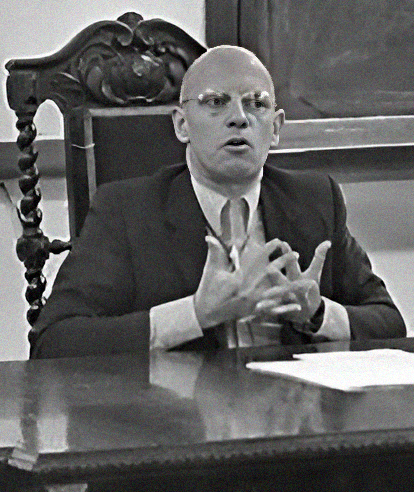
มีแชล ฟูโก

ไฟล์:Michel_Foucault_1974_Brasil.jpg|right|thumb|Michel Foucault (1974)
|region = ปรัชญาตะวันตก
|era = ปรัชญาคริสต์ศตวรรษที่ 20
|color = #B0C4DE
|name = มีแชล ฟูโก
|birth = 15 ตุลาคม ค.ศ. 1926 ปัวตีเย, ประเทศฝรั่งเศส|ฝรั่งเศส
|death = ปารีส, ประเทศฝรั่งเศส|ฝรั่งเศส
|school_tradition = ปรัชญาภาคพื้นทวีป, โครงสร้างนิยม, หลังโครงสร้างนิยม
|main_interests = ประวัติศาสตร์ความคิด (history of ideas), ญาณวิทยา, จริยศาสตร์, ปรัชญาการเมือง
|notable_ideas = "โบราณคดี (ปรัชญา)|โบราณคดี", "วงศาวิทยา (ปรัชญา)|วงศาวิทยา", ""episteme"", "ชีวอำนาจ", "governmentality", "disciplinary institution", panopticism
|influences = ฟรีดริช วิลเฮล์ม นีทเชอ, หลุยส์ อัลธูแซร์, อิมมานูเอล คานท์, Georges Canguilhem, มาร์ติน ไฮเด็กเกอร์, Georges Bataille, Maurice Blanchot, เซอเรน เคียร์เคอกอร์, Gaston Bachelard, Jean Hyppolite, Georges Dumézil, จอร์จ วิลเฮล์ม ฟรีดริช เฮเกิล, คอร์เค ลุยส์ บอร์เคส, Antonin Artaud
|influenced = Giorgio Agamben, เอ็ดเวิร์ด ซาอิด, ปิแยร์ บูร์ดิเยอ, เอียน แฮกกิ้ง, Judith Butler, Friedrich Kittler, อาร์โนลด์ เดวิดสัน, Gilles Deleuze, Hubert Dreyfus, พอล ราบิโนว์, Jacques Rancière, Hans Sluga, Chuck Palahniuk, Nikolas Rose, ธเนศ วงศ์ยานนาวา
มีแชล ฟูโก (, ; 15 ตุลาคม ค.ศ. 1926 – 25 มิถุนายน ค.ศ. 1984) เป็นนักปรัชญา นักประวัติศาสตร์ความคิด นักทฤษฎีสังคม นักนิรุกติศาสตร์ และนักวิจารณ์วรรณกรรมชาวฝรั่งเศส เคยดำรงตำแหน่ง "ศาสตราจารย์ทางประวัติศาสตร์ของระบบความคิด" (Professor of the History of Systems of Thought)Foreword in Michel Foucault,The Birth of Biopolitics, Palgrave Macmillan, 2008, Page XIII ที่วิทยาลัยฝรั่งเศส (Collège de France) และเคยสอนที่มหาวิทยาลัยแคลิฟอร์เนีย เบิร์กลีย์ สหรัฐอเมริกา
ในฐานะนักทฤษฎีสังคม ฟูโกให้ความสำคัญกับการวิเคราะห์ความสัมพันธ์ระหว่างอำนาจกับความรู้ รวมถึงวิธีการที่สถาบันทางสังคมต่างๆ ใช้อำนาจและความรู้เป็นเครื่องมือในการควบคุมผู้คนในสังคม ฟูโกมักถูกมองว่าเป็นตัวแทนของญาณวิทยาแบบหลังโครงสร้างนิยมและเป็นตัวแทนของนักคิดยุคหลังสมัยใหม่ แต่ตัวเขาเองปฏิเสธเรื่องนี้มาโดยตลอด ฟูโกเลือกจะอธิบายว่าความคิดของเขาเป็นประวัติศาสตร์เชิงวิพากษ์ต่อความเป็นสมัยใหม่มากกว่า ความคิดของฟูโกมีอิทธิพลอย่างยิ่งทั้งในทางวิชาการและในทางการเคลื่อนไหวทางสังคม เช่น ในขบวนการหลังอนาธิปไตย
== ผลงานที่ได้รับการแปลเป็นภาษาไทย ==
# "ว่าด้วยการปกครอง," แปลโดย ธเนศ วงศ์ยานนาวา "จุลสารไทยคดีศึกษา" 4,2 (ธันวาคม 2529): 96-103.
# "ร่างกายใต้บงการ" แปลโดย ทองกร โภคธรรม (กรุงเทพฯ: คบไฟ, 2554)
== งานเขียนที่เกี่ยวข้องในภาษาไทย ==
# กัตติง, แกรี, "ฟูโกต์ ฉบับพกพา", แปลโดย สายพิณ ศุพุทธมงคล (กรุงเทพฯ: โอเพ่นเวิลด์, 2558).
#ธงชัย วินิจจะกูล, "วิธีการศึกษาประวัติศาสตร์แบบวงศาวิทยา (Geneanology)". มปท: มปพ, 2534. (รายงานโครงการวิจัยเสริมหลักสูตร). ปรับปรุงแก้ไขและตีพิมพ์ในชื่อ "วิธีการศึกษาแบบสาแหรกของฟูโกต์," ใน อนุสรณ์ อุณโณ, จันทนี เจริญศรี และสลิสา ยุกตะนันทน์ (บก.), "อ่านวิพากษ์ มิเชล ฟูโกต์", น. 126-78. กรุงเทพฯ: สยามปริทัศน์, 2558. และอีกครั้งในชื่อ "การศึกษาประวัติศาสตร์แบบสาแหรก: วิธีการศึกษาประวัติศาสตร์ของฟูโกต์," ใน ธงชัย วินิจจะกูล, "ออกนอกขนบประวัติศาสตร์ไทย: ว่าด้วยประวัติศาสตร์นอกขนบและวิธีวิทยาทางเลือก", น. 157-90 (กรุงเทพฯ: ฟ้าเดียวกัน, 2562).
#ธเนศ วงศ์ยานนาวา, "อ่านงานฟูโก้," "วารสารธรรมศาสตร์" 14,3 (กันยายน 2528): 36-57.
# ธเนศ วงศ์ยานนาวา, "มิเชล ฟูโกต์: ปัญญาชน ความจริงและอำนาจ," "วารสารเศรษฐศาสตร์การเมือง" 5,1-2 (ตุลาคม 2528-มีนาคม 2529): 142-154.
# ธเนศ วงศ์ยานนาวา, "บทส่งท้าย ตรรกะของการกดบังคับ ฟูโก้และเฟมินิส," "รัฐศาสตร์สาร" 12,13 (เมษายน 2529-2530): 166-178.
# ธเนศ วงศ์ยานนาวา, "มิเชล ฟูโก้และอนุรักษนิยมใหม่," "วารสารเศรษฐศาสตร์การเมือง" 6,3-4 (ตุลาคม 2531): 16-37.
# สุมาลี บำรุงสุข, "มิเชล ฟูโกและประวัติศาสตร์," "จุลสารไทยคดีศึกษา" 10,2 (พฤศจิกายน 2536-มกราคม 2537): 7-10.
# สายพิณ ศุพุทธมงคล, "คุกกับคน : อำนาจและการต่อต้านขัดขืน" (กรุงเทพฯ: สำนักพิมพ์มหาวิทยาลัยธรรมศาสตร์, 2543).
# ธเนศ วงศ์ยานนาวา, "Michel Foucault กับรัฐเสรีนิยมใหม่: วินัย/วิชา และสภาวะปกติ/สภาวะที่ผิดปกติ," "ดำรงวิชาการ" 3, 5 (มกราคม-มิถุนายน 2547): 271-290.
# ธเนศ วงศ์ยานนาวา, "การสร้าง "ซับเจค": บทวิพากษ์ Foucault และการวิเคราะห์ "ซับเจค" จากภาพ Las Meninas" (กรุงเทพฯ: คณะรัฐศาสตร์ มหาวิทยาลัยธรรมศาสตร์, 2548).
# ตามไท ดิลกวิทยรัตน์, "ทฤษฎีการเขียนประวัติศาสตร์ของเฮย์เดน ไวท์," "วารสารประวัติศาสตร์ ธรรมศาสตร์" 6,1 (มกราคม-มิถุนายน 2562): 129-166.
# อานันท์ กาญจนพันธุ์, "คิดอย่างมิเชล ฟูโกต์ คิดอย่างวิพากษ์: จากวาทกรรมของอัตบุคคล ถึงจุดเปลี่ยนของอัตตา" (เชียงใหม่: สำนักพิมพ์มหาวิทยาลัยเชียงใหม่, 2552).
# ธีรยุทธ บุญมี, "มิเชล ฟูโกต์ = Michel Foucault" (กรุงเทพฯ : วิภาษา, 2551).
# ดุษฎี วรธรรมดุษฎี, "บทนำสู่ความปรกติ/ไม่ปรกติ หรือ ABNORMALIZATION," "รัฐศาสตร์สาร" 30,2 (พฤษภาคม-สิงหาคม 2552): 216-236.
# ดุษฎี วรธรรมดุษฎี, "Governmentality: บทแนะนำเบื้องต้น," "วารสารธรรมศาสตร์" 29,1 (มกราคม-มิถุนายน 2553): 106-117.
# อนุสรณ์ อุณโณ และคณะ (บรรณาธิการ), "อ่านวิพากษ์ มิเชล ฟูโกต์" (กรุงเทพฯ: สำนักพิมพ์ศยาม ร่วมกับคณะสังคมวิทยาและมานุษยวิทยา มหาวิทยาลัยธรรมศาสตร์, 2558).
== ผลงานที่ได้รับการแปลเป็นภาษาอังกฤษ ==
# "Archaeology of knowledge" translated by Alan Sheridan (London: Routledge, 1972)
# "The birth of the clinic : an archaeology of medical perception" translated by Alan Sheridan (London: Routledge, 1973).
# "The order of things; an archaeology of the human sciences" (New York: Vintage Books 1973).
# "Discipline and punish : the birth of the prison" translated by Alan Sheridan (New York: Pantheon Books, 1977).
# "The history of sexuality" translated by Robert Hurley (New York: Vintage Books, 1978-1986).
# "Power/knowledge : selected interviews and other writings, 1972-1977" translated by Colin Gordon (London: Harvester Press, 1980).
# "The archaeology of knowledge ; and, The discourse on language" translated by Alan Sheridan (New York: Pantheon Books, 1982).
# "Madness and civilization : a history of insanity in the age of reason" translated by Richard Howard (New York: Vintage Books, 1988).
# "Politics, philosophy, culture : interviews and other writings, 1977-1984" translated by Alan Sheridan and others (New York: Routledge, 1988).
# "Dream and existence" with Ludwig Binswanger, edited by Keith Hoeller (Atlantic Highlands, N.J.: Humanities Press, 1993).
# "Ethics: subjectivity and truth" edited by Paul Rabinow, translated by Robert Hurley and others (New York: New Press, 1997).
# "Aesthetics, method, and epistemology" edited by James D. Faubion, translated by Robert Hurley and others (New York: New Press, 1998).
# "Power" edited by James D. Faubion, translated by Robert Hurley and others(New York: New Press, 2000).
# "Abnormal : lectures at the Coll่ge de France, 1974-1975" edited by Valerio Marchetti and Antonella Salomoni, translated by Graham Burchell (New York: Picador, 2003).
# "Society must be defended : lectures at the College de France, 1975-76" translated by David Macey (London, England: Allen Lane, 2003).
# "The hermeneutics of the subject : lectures at the College de France, 1981-1982" edited by Frederic Gros, translated by Graham Burchell (New York, N.Y.: Palgrave Macmillan, 2005).
# "Psychiatric power : lectures at the College de France, 1973-74" edited by Jacques Lagrange, translated by Graham Burchell (Basingstoke: Palgrave Macmillan, 2006).
# "The politics of truth" edited by Sylvere Lotringer, translated by Lysa Hochroth & Catherine Porter (Los Angeles, Calif.: Semiotext(e), 2007)
# "Security, territory, population : lectures at the Coll่ge de France, 1977-78" edited by Michel Senellart, translated by Graham Burchell (Houndmills, Basingstoke: Palgrave Macmillan, 2007).
# "The birth of biopolitics : lectures at the College de France, 1978-79" edited by Michel Senellart, translated by Graham Burchell (Houndmills, Basingstoke: Palgrave Macmillan, 2008).
# "Introduction to Kant's Anthropology" translated by Roberto Nigro and Kate Briggs (Los Angeles: Semiotext(e), 2008).
# "The government of self and others : lectures at the College de France, 1982-1983" edited by Frederic Gros, translated by Graham Burchell (New York: Picador/Palgrave Macmillan, 2011).
# "Speech begins after death" in conversation with Claude Bonnefoy, edited by Philippe Artieres, translated by Robert Bononno (Minneapolis: University of Minnesota Press, 2013).
== แหล่งข้อมูลอื่น ==
;ไซต์ทั่วไป (ปรับเนื้อหาเป็นประจำ):
* Foucault.info
* Michel Foucault Archives by IMEC
* michel-foucault.com
* Dossiers —Thematic micro-sites
* Foucault resources at theory.org.uk — includes Walking Tour of Foucault's Paris
;ชีวประวัติ:
* Retrospective article—เขียนโดย มีแชล ฟูโก
* Review of Didier Eribon's Michel Foucault —Review of a Foucault biography, written by noted scholar and Foucauldian David Halperin
* Entrevista a Michel Foucault en video + Biografía + Resúmenes de sus principales escritos
;บรรณานุกรม:
* บรรณานุกรมภาษาฝรั่งเศสและอังกฤษ
* Lynch's bibliography
* Entrevista a Michel Foucault en video + Resúmenes de sus principales escritos
;วารสาร:
* Foucault Studies—วารสารนานาชาติในรูปแบบอิเล็กทรอนิกส์ ที่ได้รับการอ้างอิง
== อ้างอิง ==

หมวดหมู่:นักปรัชญาชาวฝรั่งเศส
หมวดหมู่:นักประวัติศาสตร์ชาวฝรั่งเศส
หมวดหมู่:นักมานุษยวิทยาชาวฝรั่งเศส
หมวดหมู่:นักสังคมวิทยาชาวฝรั่งเศส
หมวดหมู่:หลังโครงสร้างนิยม
หมวดหมู่:โครงสร้างนิยม
หมวดหมู่:บุคคลจากมหาวิทยาลัยแคลิฟอร์เนีย เบิร์กลีย์
หมวดหมู่:นักปรัชญาการเมือง
หมวดหมู่:บุคคลจากปัวตีเย